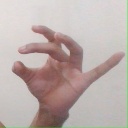
अक्षर: ओ